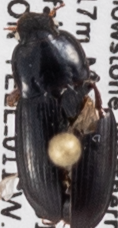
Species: Harpalus opacipennis
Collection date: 2018-07-12
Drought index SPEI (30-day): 0.662
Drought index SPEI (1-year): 2.09
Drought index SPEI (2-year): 0.992